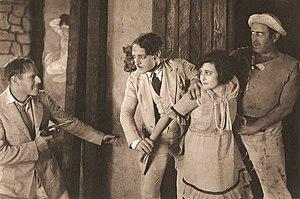
Clarence Burton, né le 10 mai 1882 à Fort Lyons et mort le 2 décembre 1933 à Los Angeles, est un acteur américain.
Jean De Briac, de son vrai nom Frédéric-Jean Weitler, est un acteur français naturalisé américain, né le 15 août 1891 à Paris et mort le 18 octobre 1970 à Los Angeles.